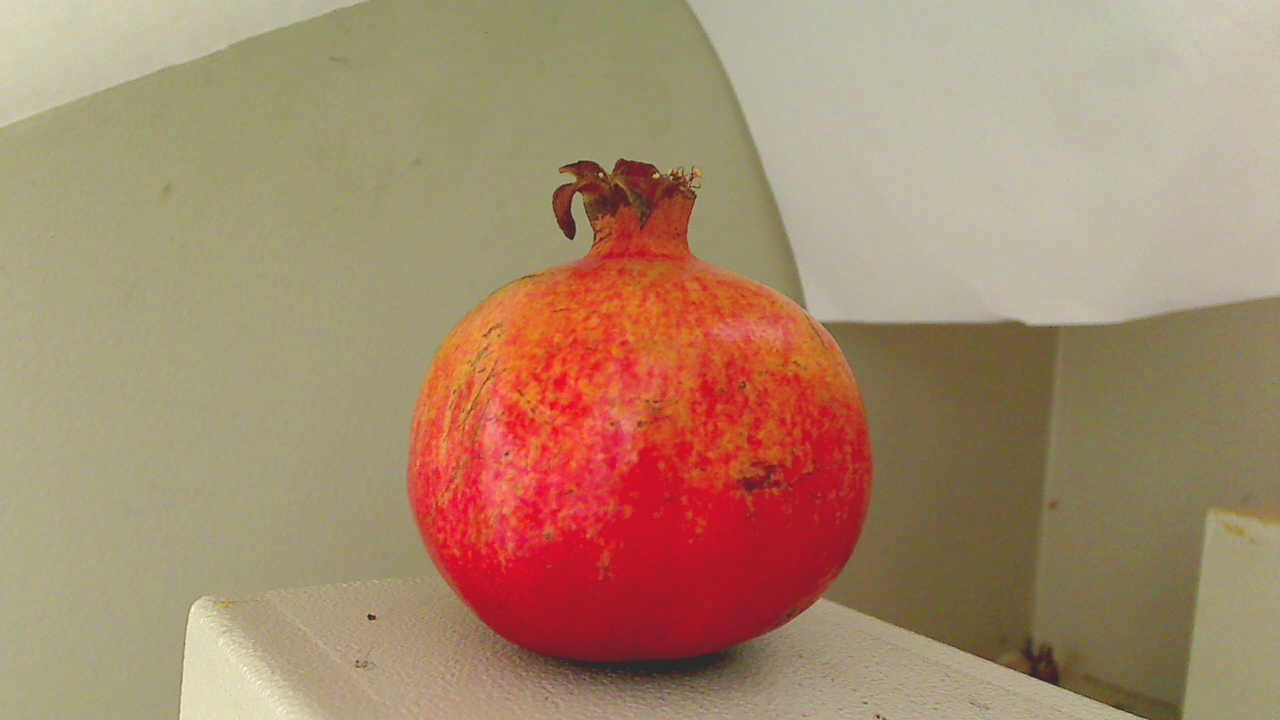
Grade: grade-3
Quality: quality-4